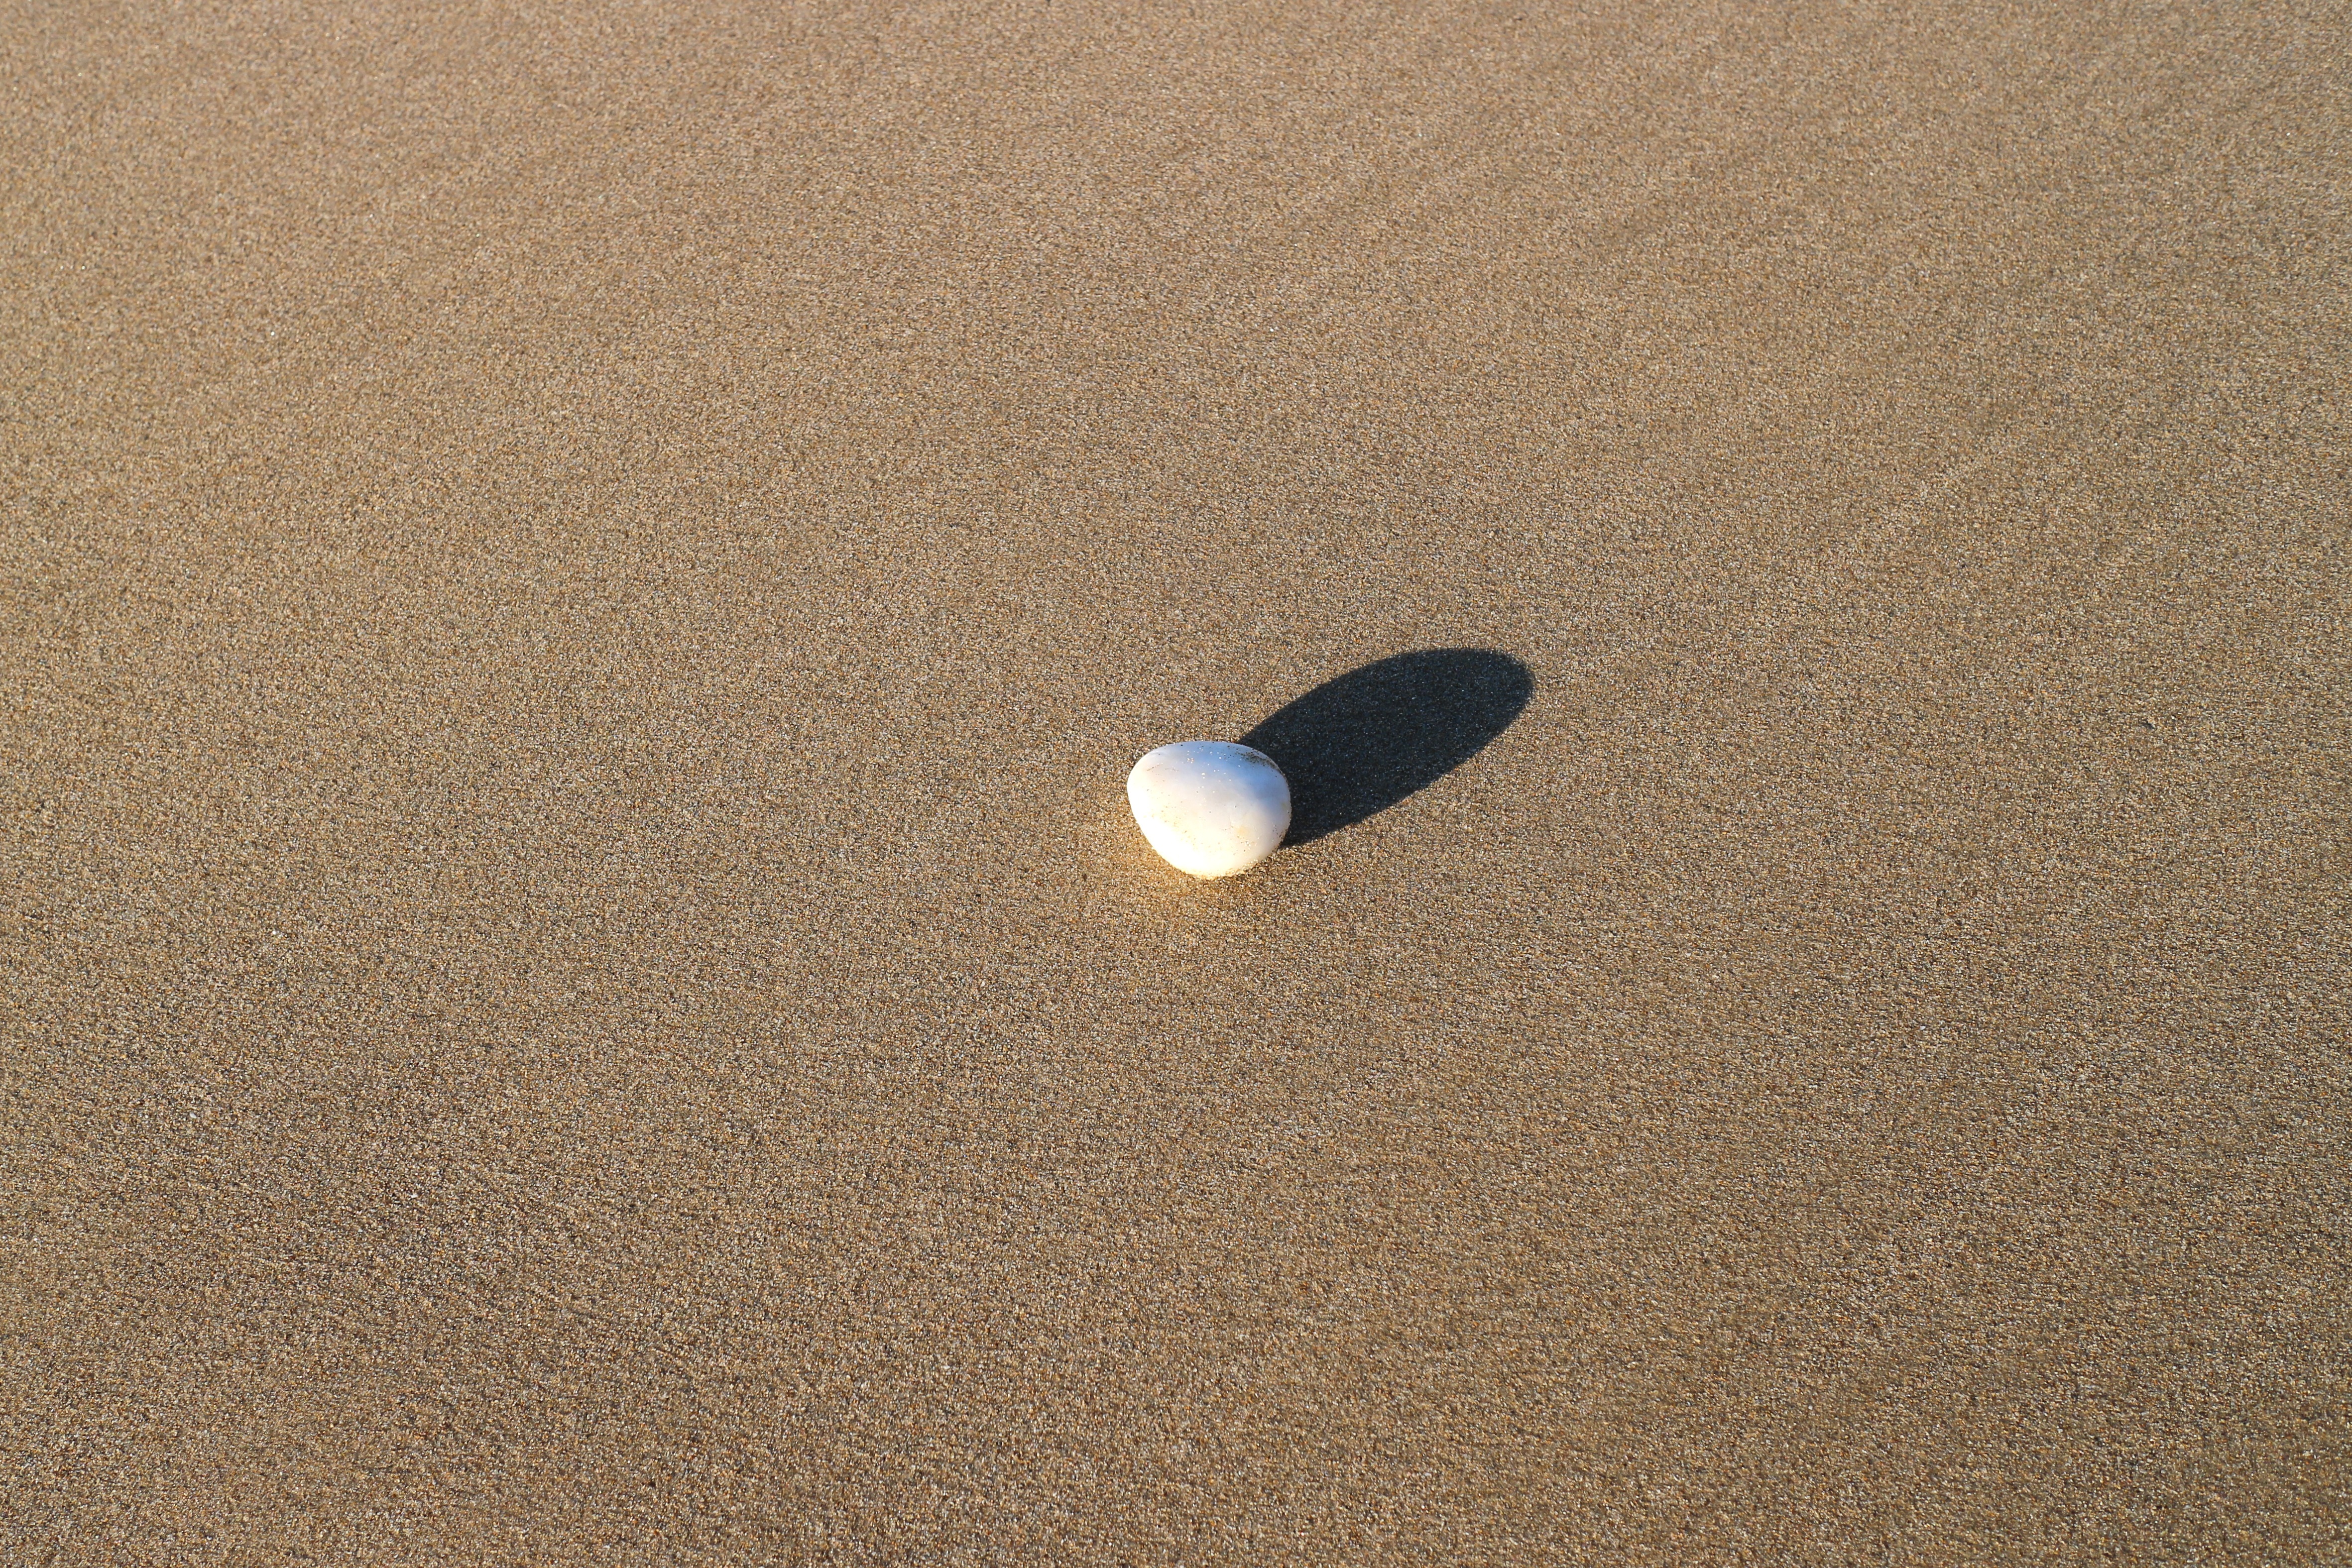
beach, sand, shore, floor, stone, shadow, material, circle, shape, flooring